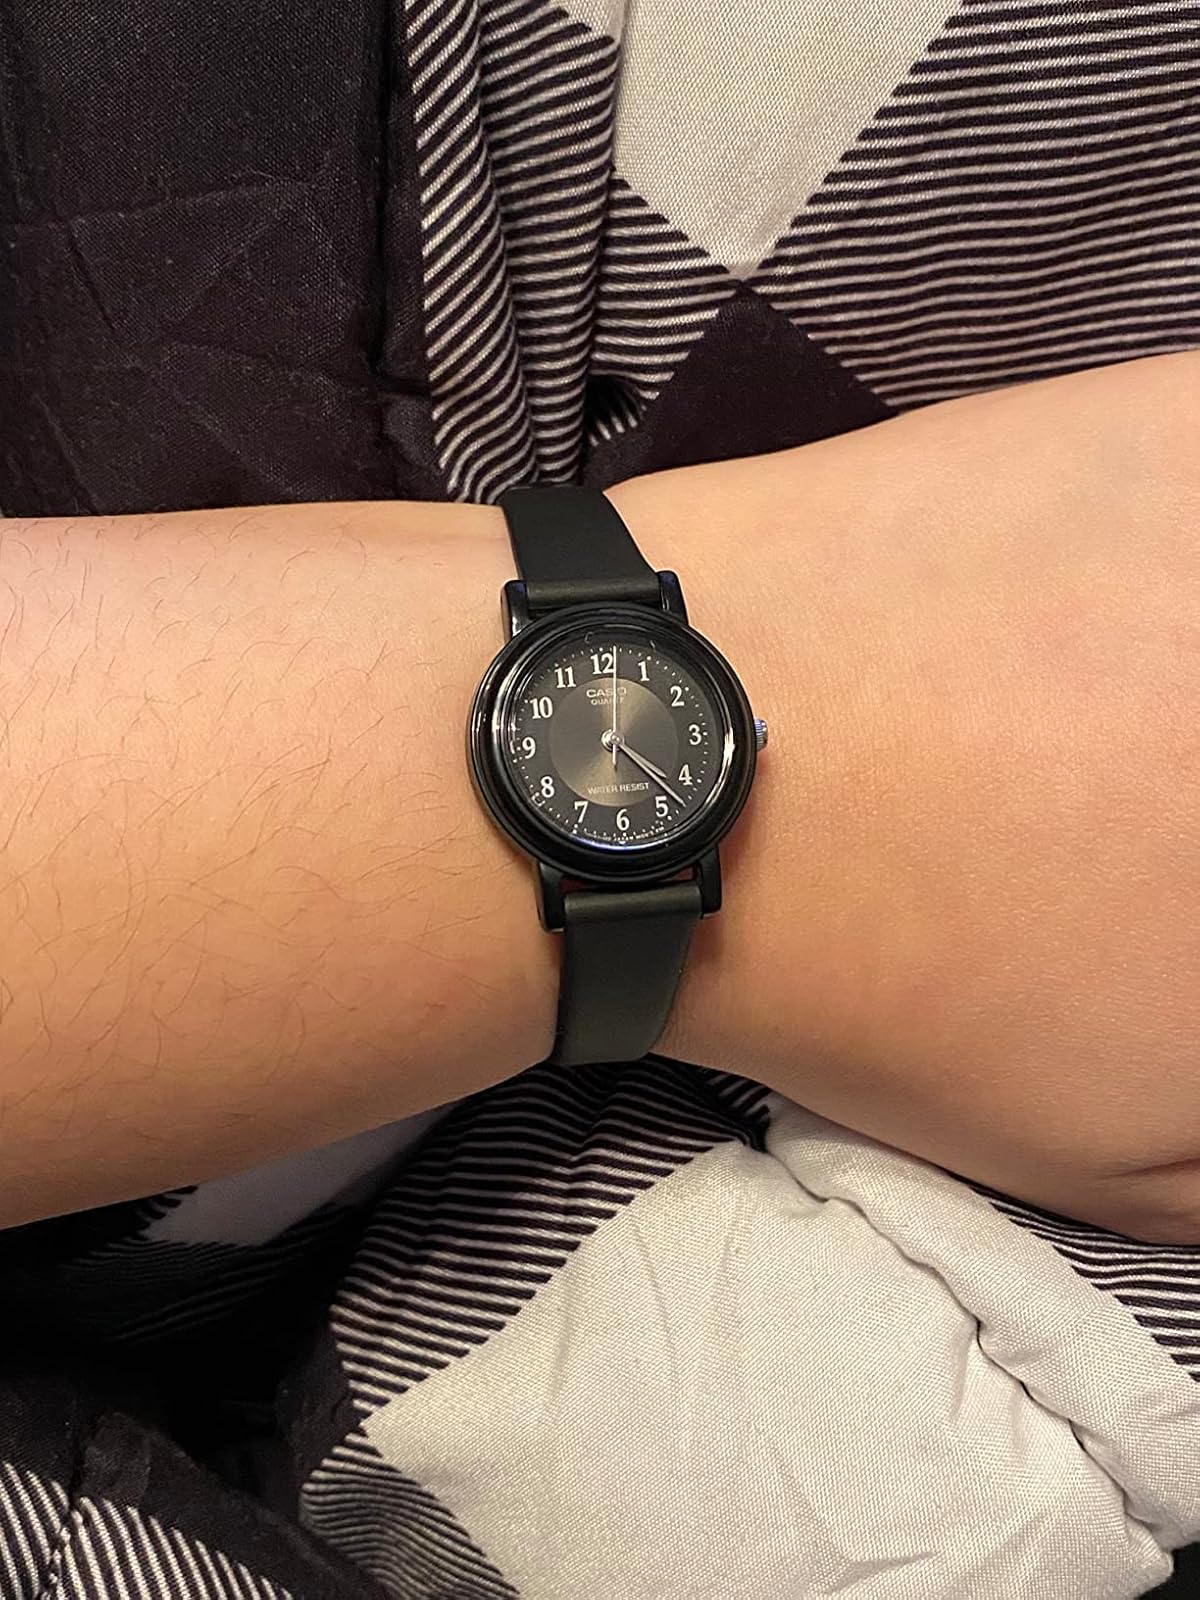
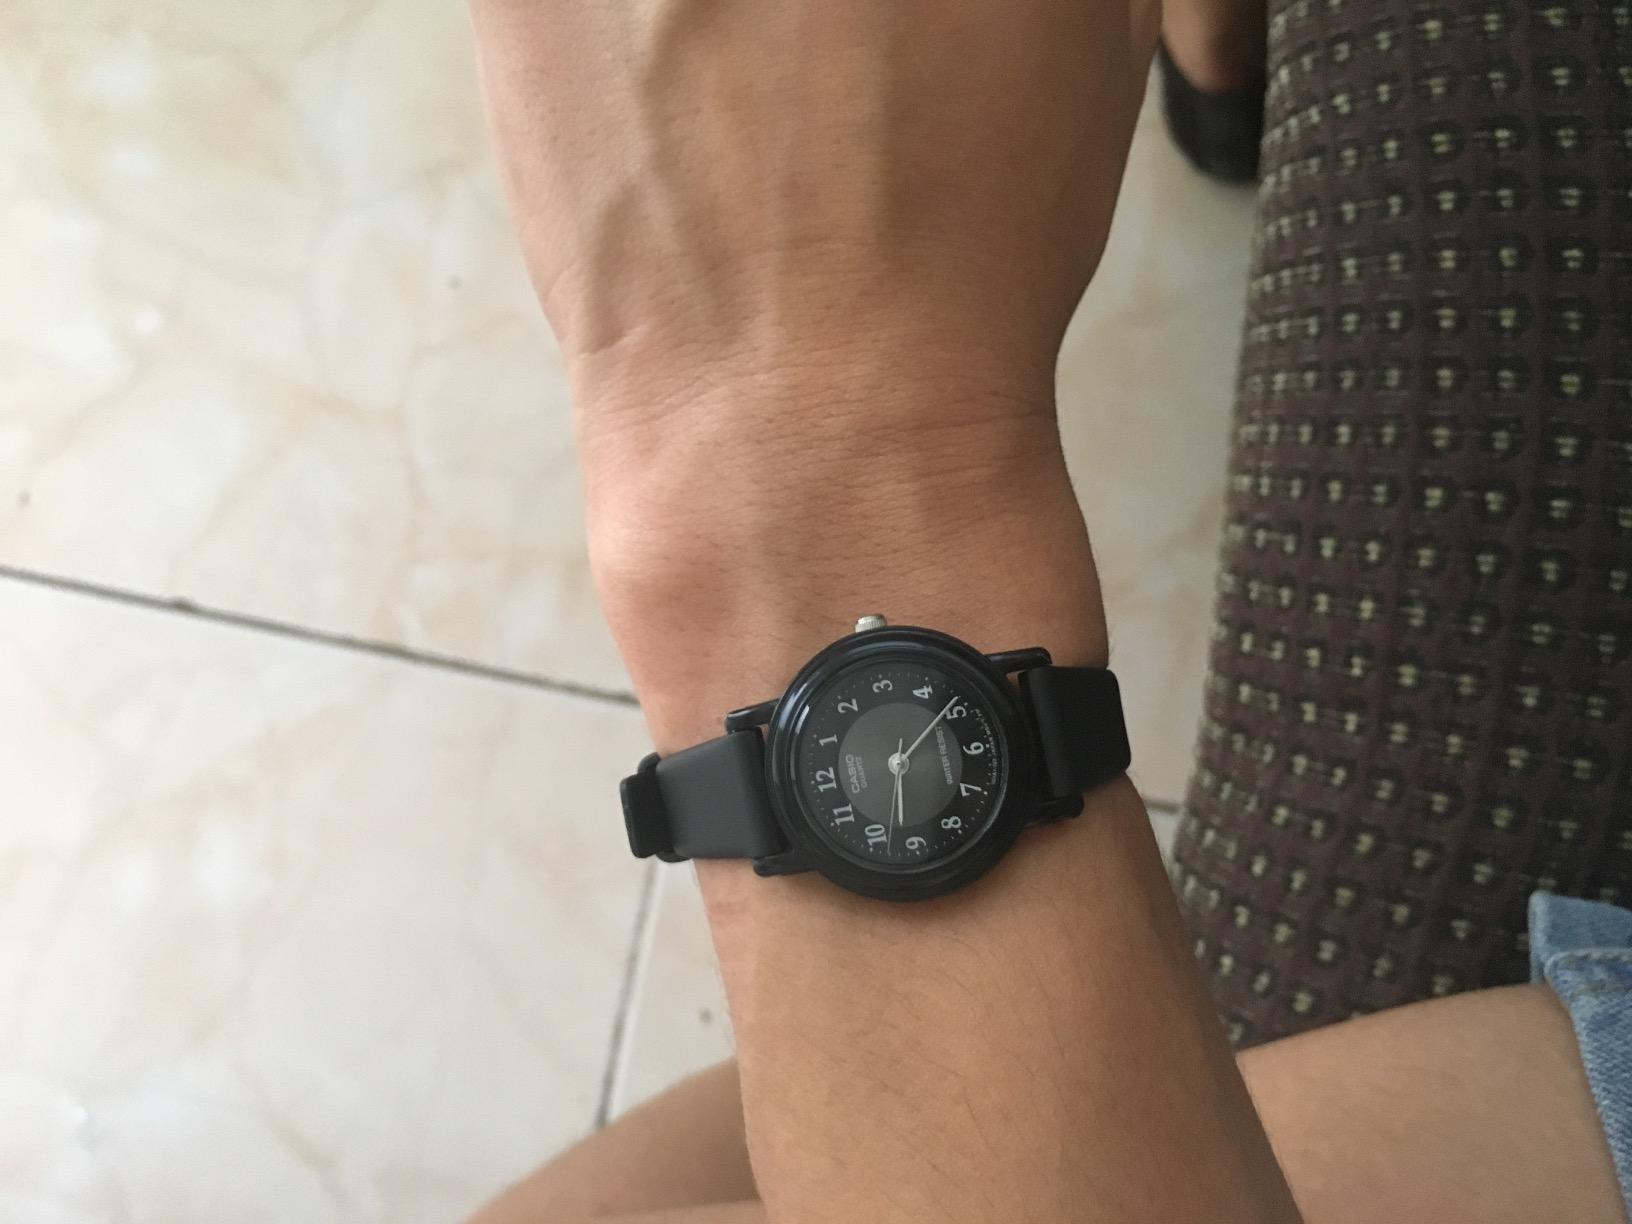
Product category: accessories_watch
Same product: yes